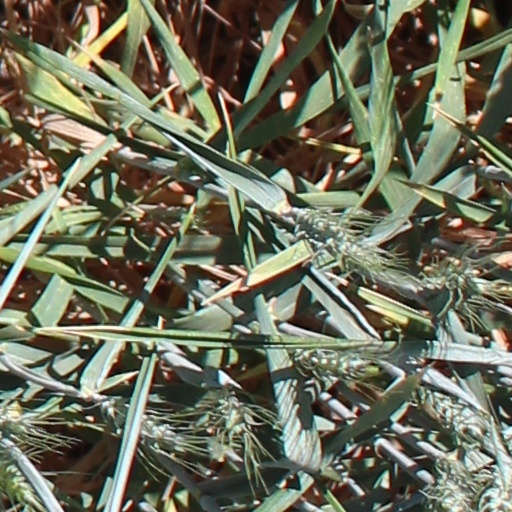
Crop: wheat